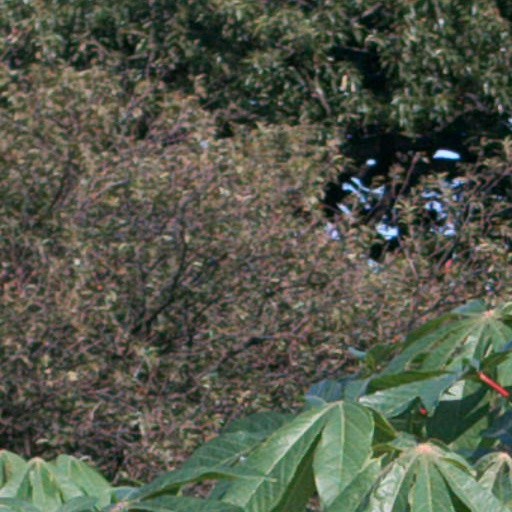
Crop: cassava